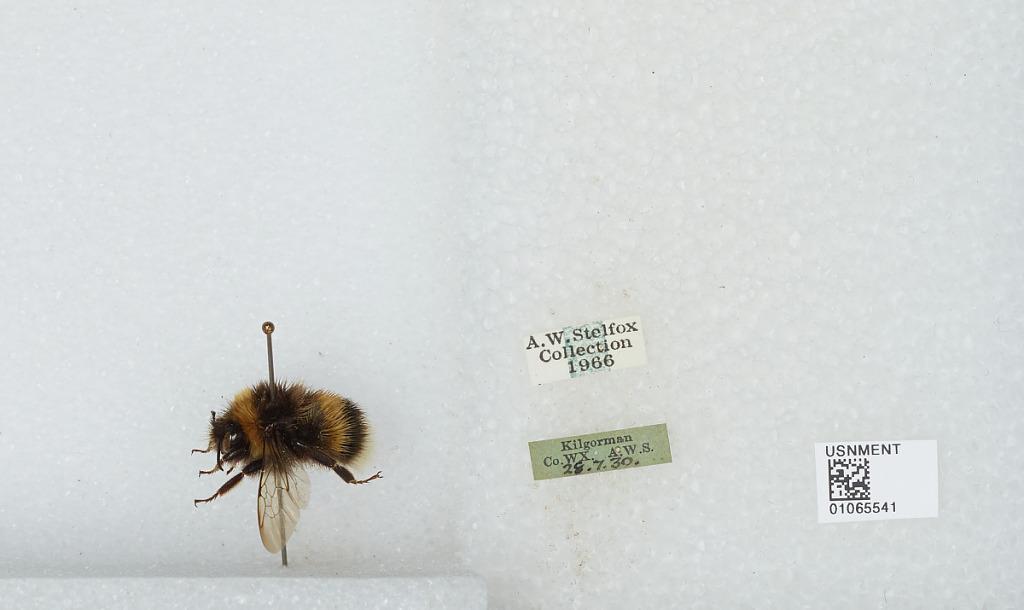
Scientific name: Bombus sp.
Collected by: A. Stelfox
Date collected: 1930-7-28
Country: Ireland
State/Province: Wexford
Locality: Castletown
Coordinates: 52.7194, -6.1833